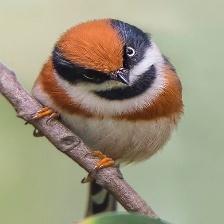
Species: BLACK THROATED BUSHTIT
Scientific name: AEGITHALOS CONCINNUS